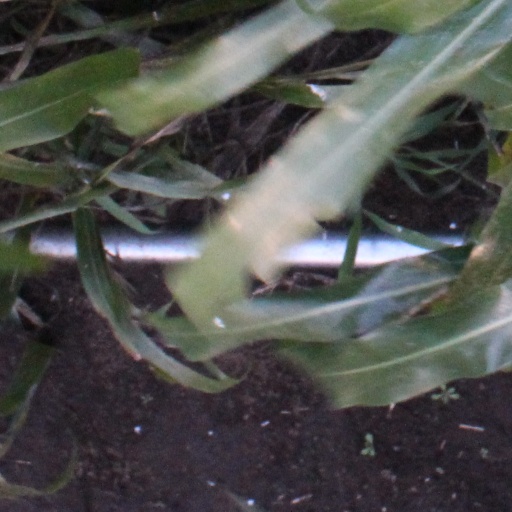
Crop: sorghum